David Kirby (activist)

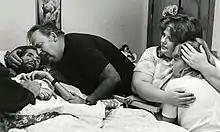
The famous photo of David Kirby dying from AIDS next to his father, sister, and niece

David Lawrence Kirby (December 6, 1957 – May 5, 1990) was an American HIV/AIDS activist, and the subject of a photograph taken at his deathbed by Therese Frare. The image was published in "Life" magazine, which called it the "picture that changed the face of AIDS".